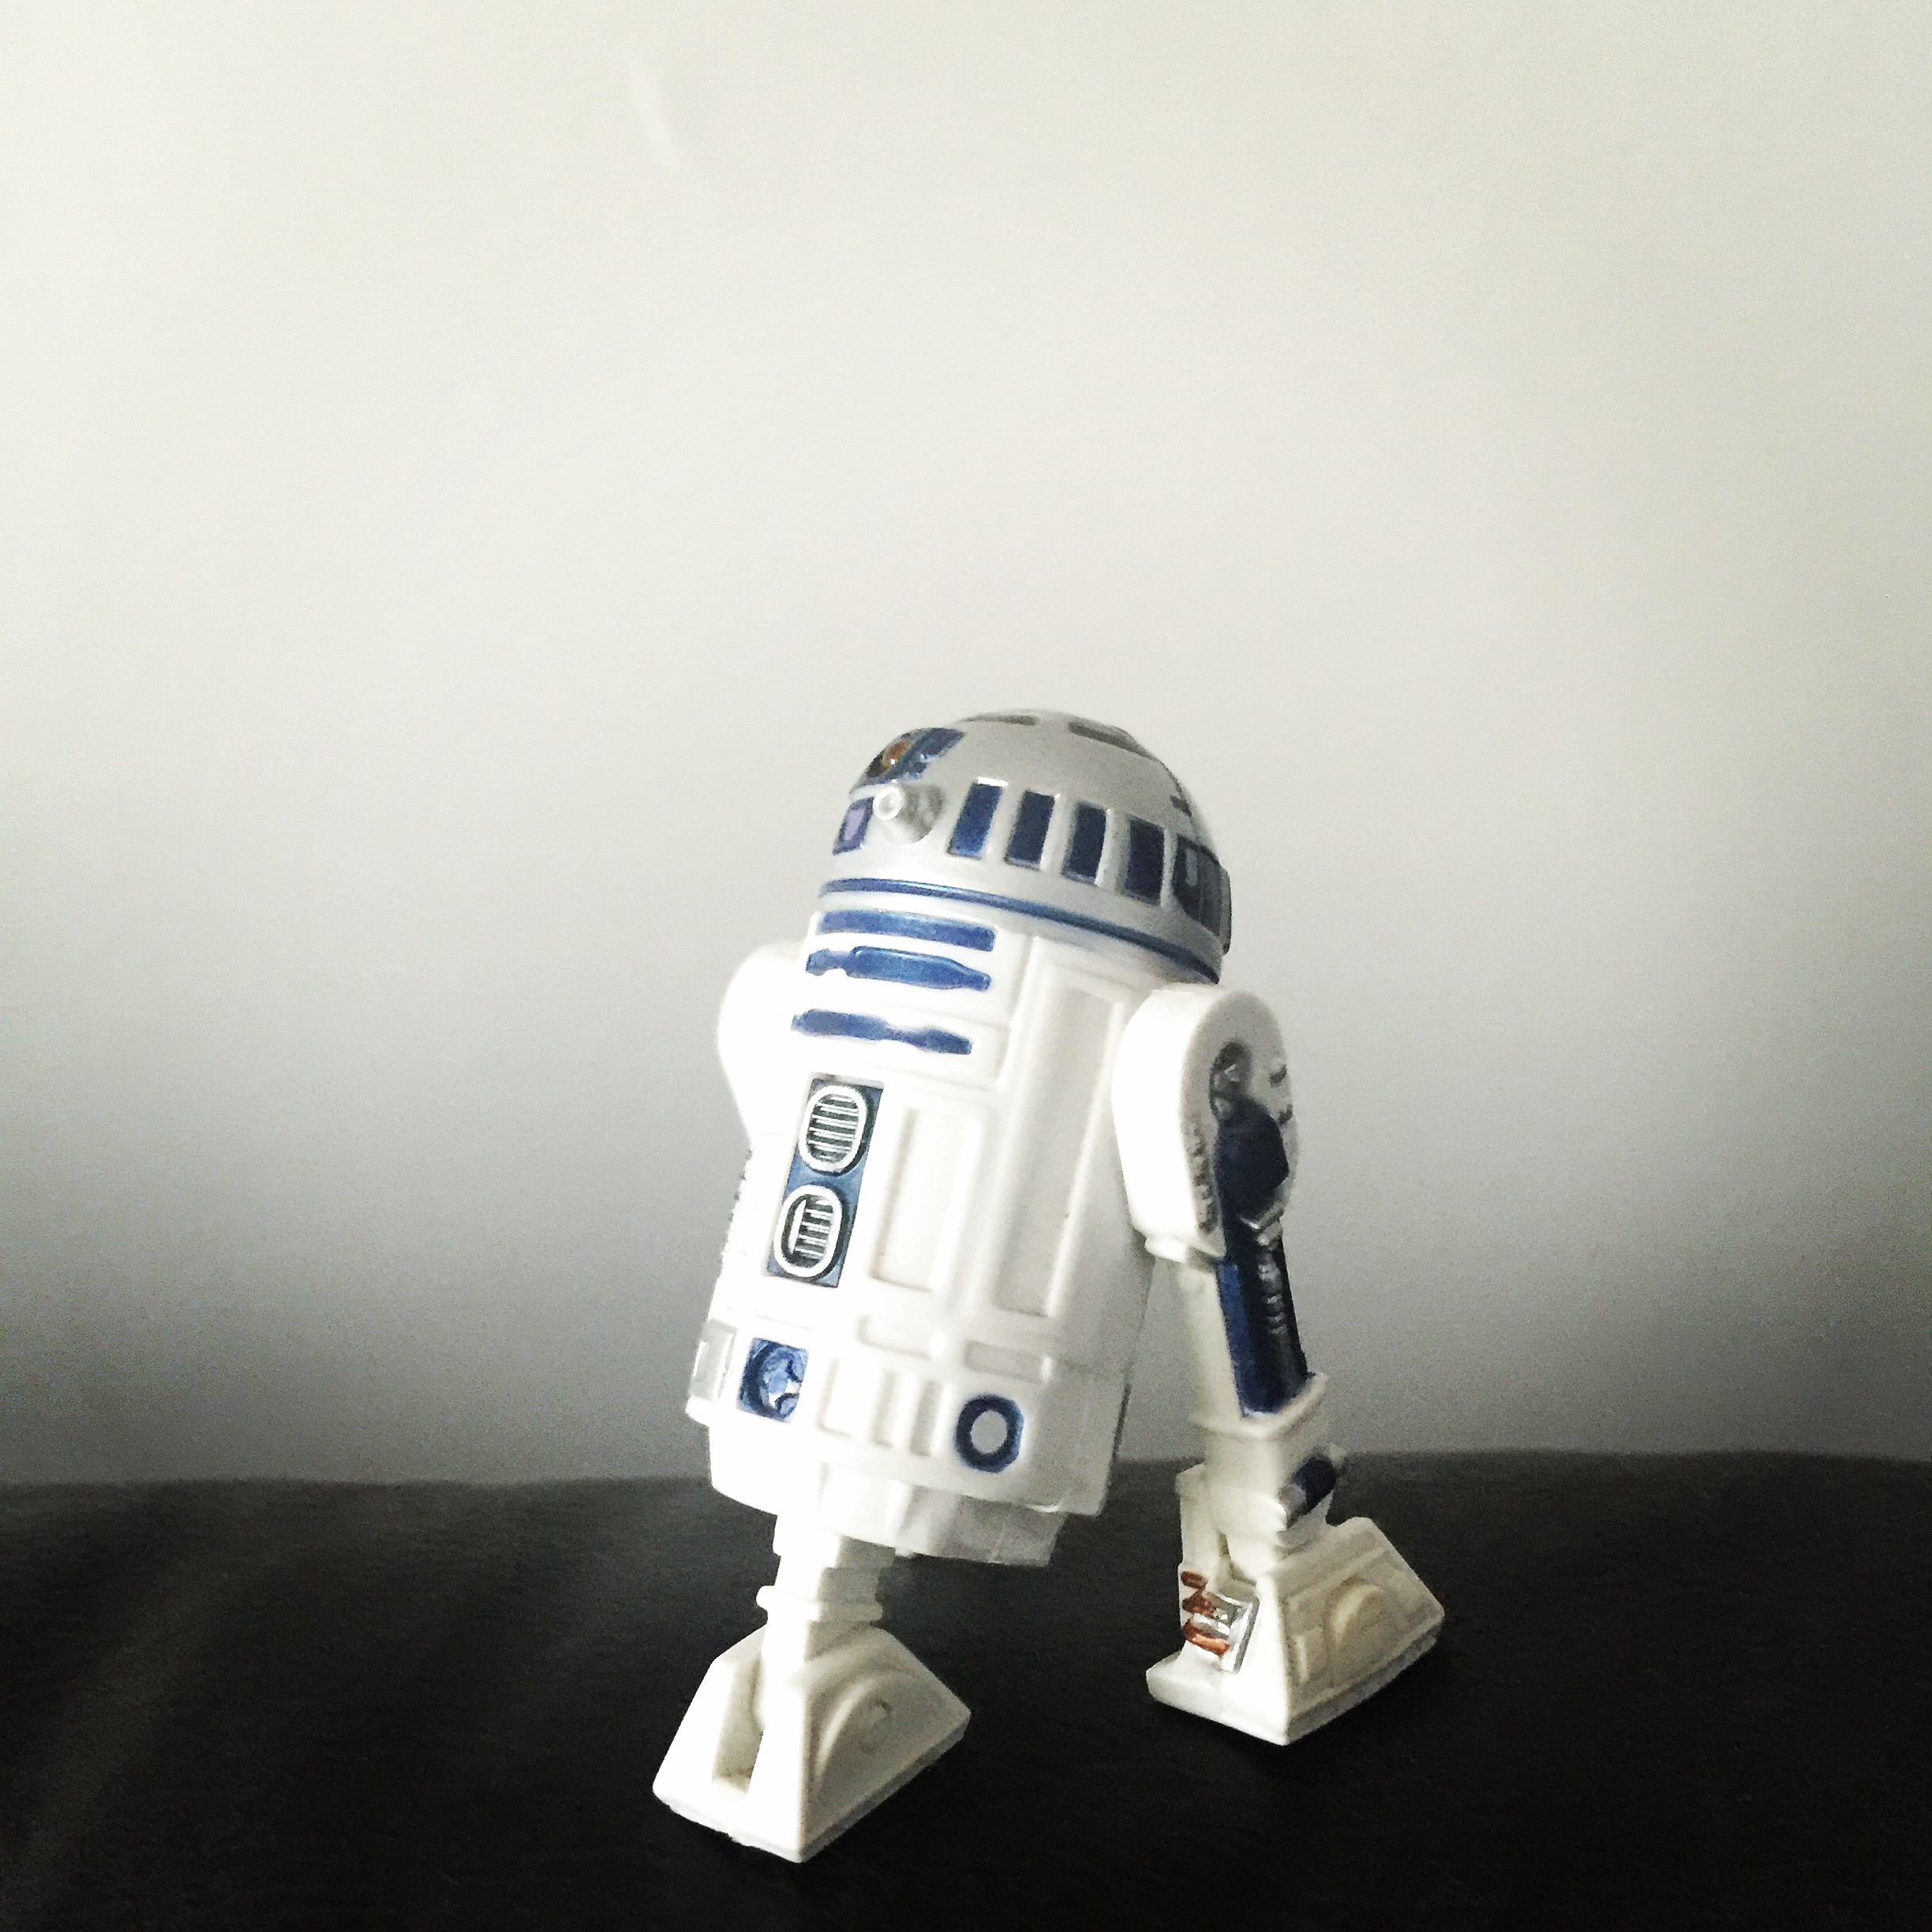
iphone, white, machine, toy, product, figure, figurine, toys, starwars, robot, action figure, iphoneography, project365, squareformat, rodrigoparedes, 160378, 160378com, www160378com, iphone6plus, r2d2, 062